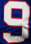
Number: 9